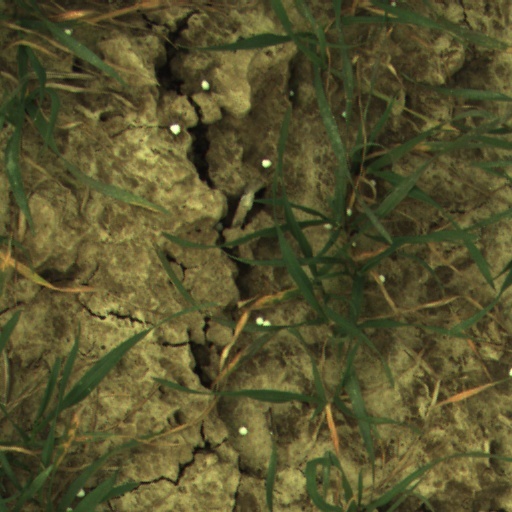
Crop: wheat